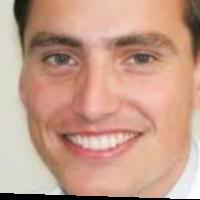
Age group: age 21-30